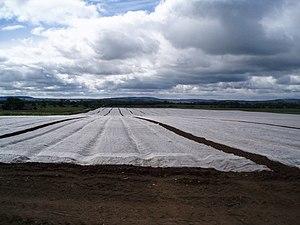
Une nappe de paillage, ou molleton horticole, est un textile non-tissé, mince, généralement en polypropylène, qui est utilisé en agriculture et horticulture comme paillis flottant ou voile d'hivernage. Il sert à protéger les cultures précoces ou tardives, ou certaines plantes délicates, du froid et du gel, ainsi que des insectes ravageurs, au cours d'une saison de croissance normale. Il permet le passage de la lumière, de l'air et de l'eau de pluie, mais crée autour des plantes en cours de croissance un microclimat qui leur permet de croître plus rapidement que des cultures non protégées.